State bar association

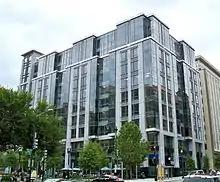

A mandatory or integrated bar association is one to which a state delegates the authority to regulate the admission of attorneys to practice in that state; typically these require membership in that bar association to practice in that state. Mandatory bars derive their power from legislative statute and/or from the power of the state court system to regulate practice before it.